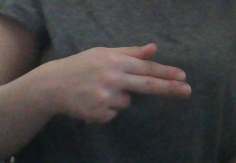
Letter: ghain